Burgstall Schlosshügel

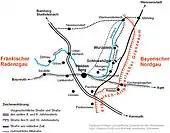
The network of old roads around Weidenberg guarded by the castle

The castle originally acted as a motte castle to monitor and guard the historic roads and to serve as a base for military escorts. It also probably fulfilled the function of a border fortress in this Franconian-Bavarian border region. For that it was extended with the construction of several defensive ramparts, in order to create room for troops to be quartered. Traces of these outer ramparts are still visible. The provision of these troops could have come from the hamlet of Neuhaus, to which a water ditch was laid from the area of the Kreuzstein which has survived into the present day.